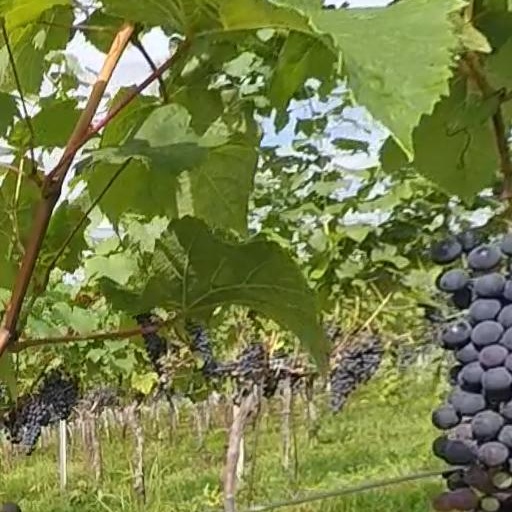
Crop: grape